Julian Scriabin

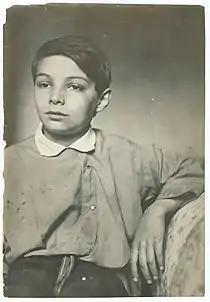
Scriabin in Kiev (1919)

Julian Alexandrovich Scriabin (né Schlözer; ;12 February 1908 – 22 June 1919) was a Swiss-born Russian composer and pianist who was the youngest son of Alexander Scriabin and Tatiana de Schloezer.